Peasedown St John

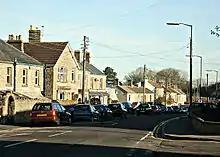
Houses on Ashgrove, Peasedown's main street

Although it was between 1850 and 1890 that Peasedown grew into being a distinct settlement, it was not until 1955 that it became a civil parish, having been divided for administrative purposes between Camerton, Wellow and Dunkerton until that point.